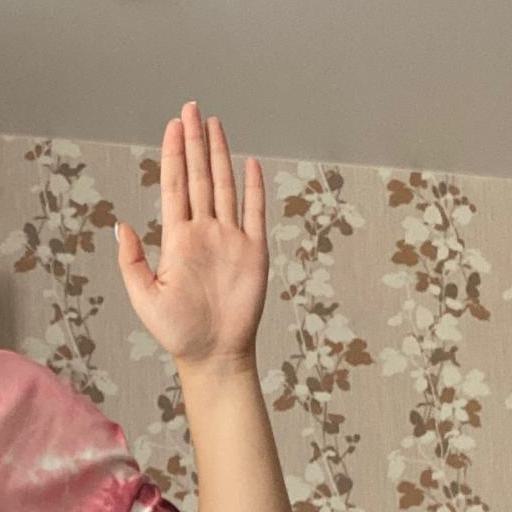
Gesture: stop